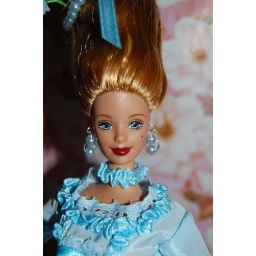
OOAK doll by me. She whears a tabby dress decoarted with silk ribbon and blue pearls.